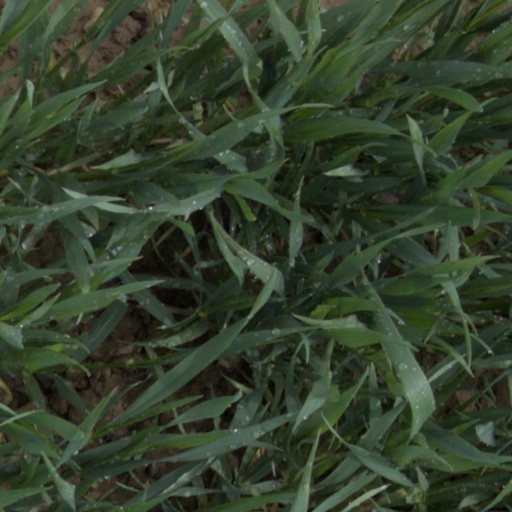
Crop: wheat